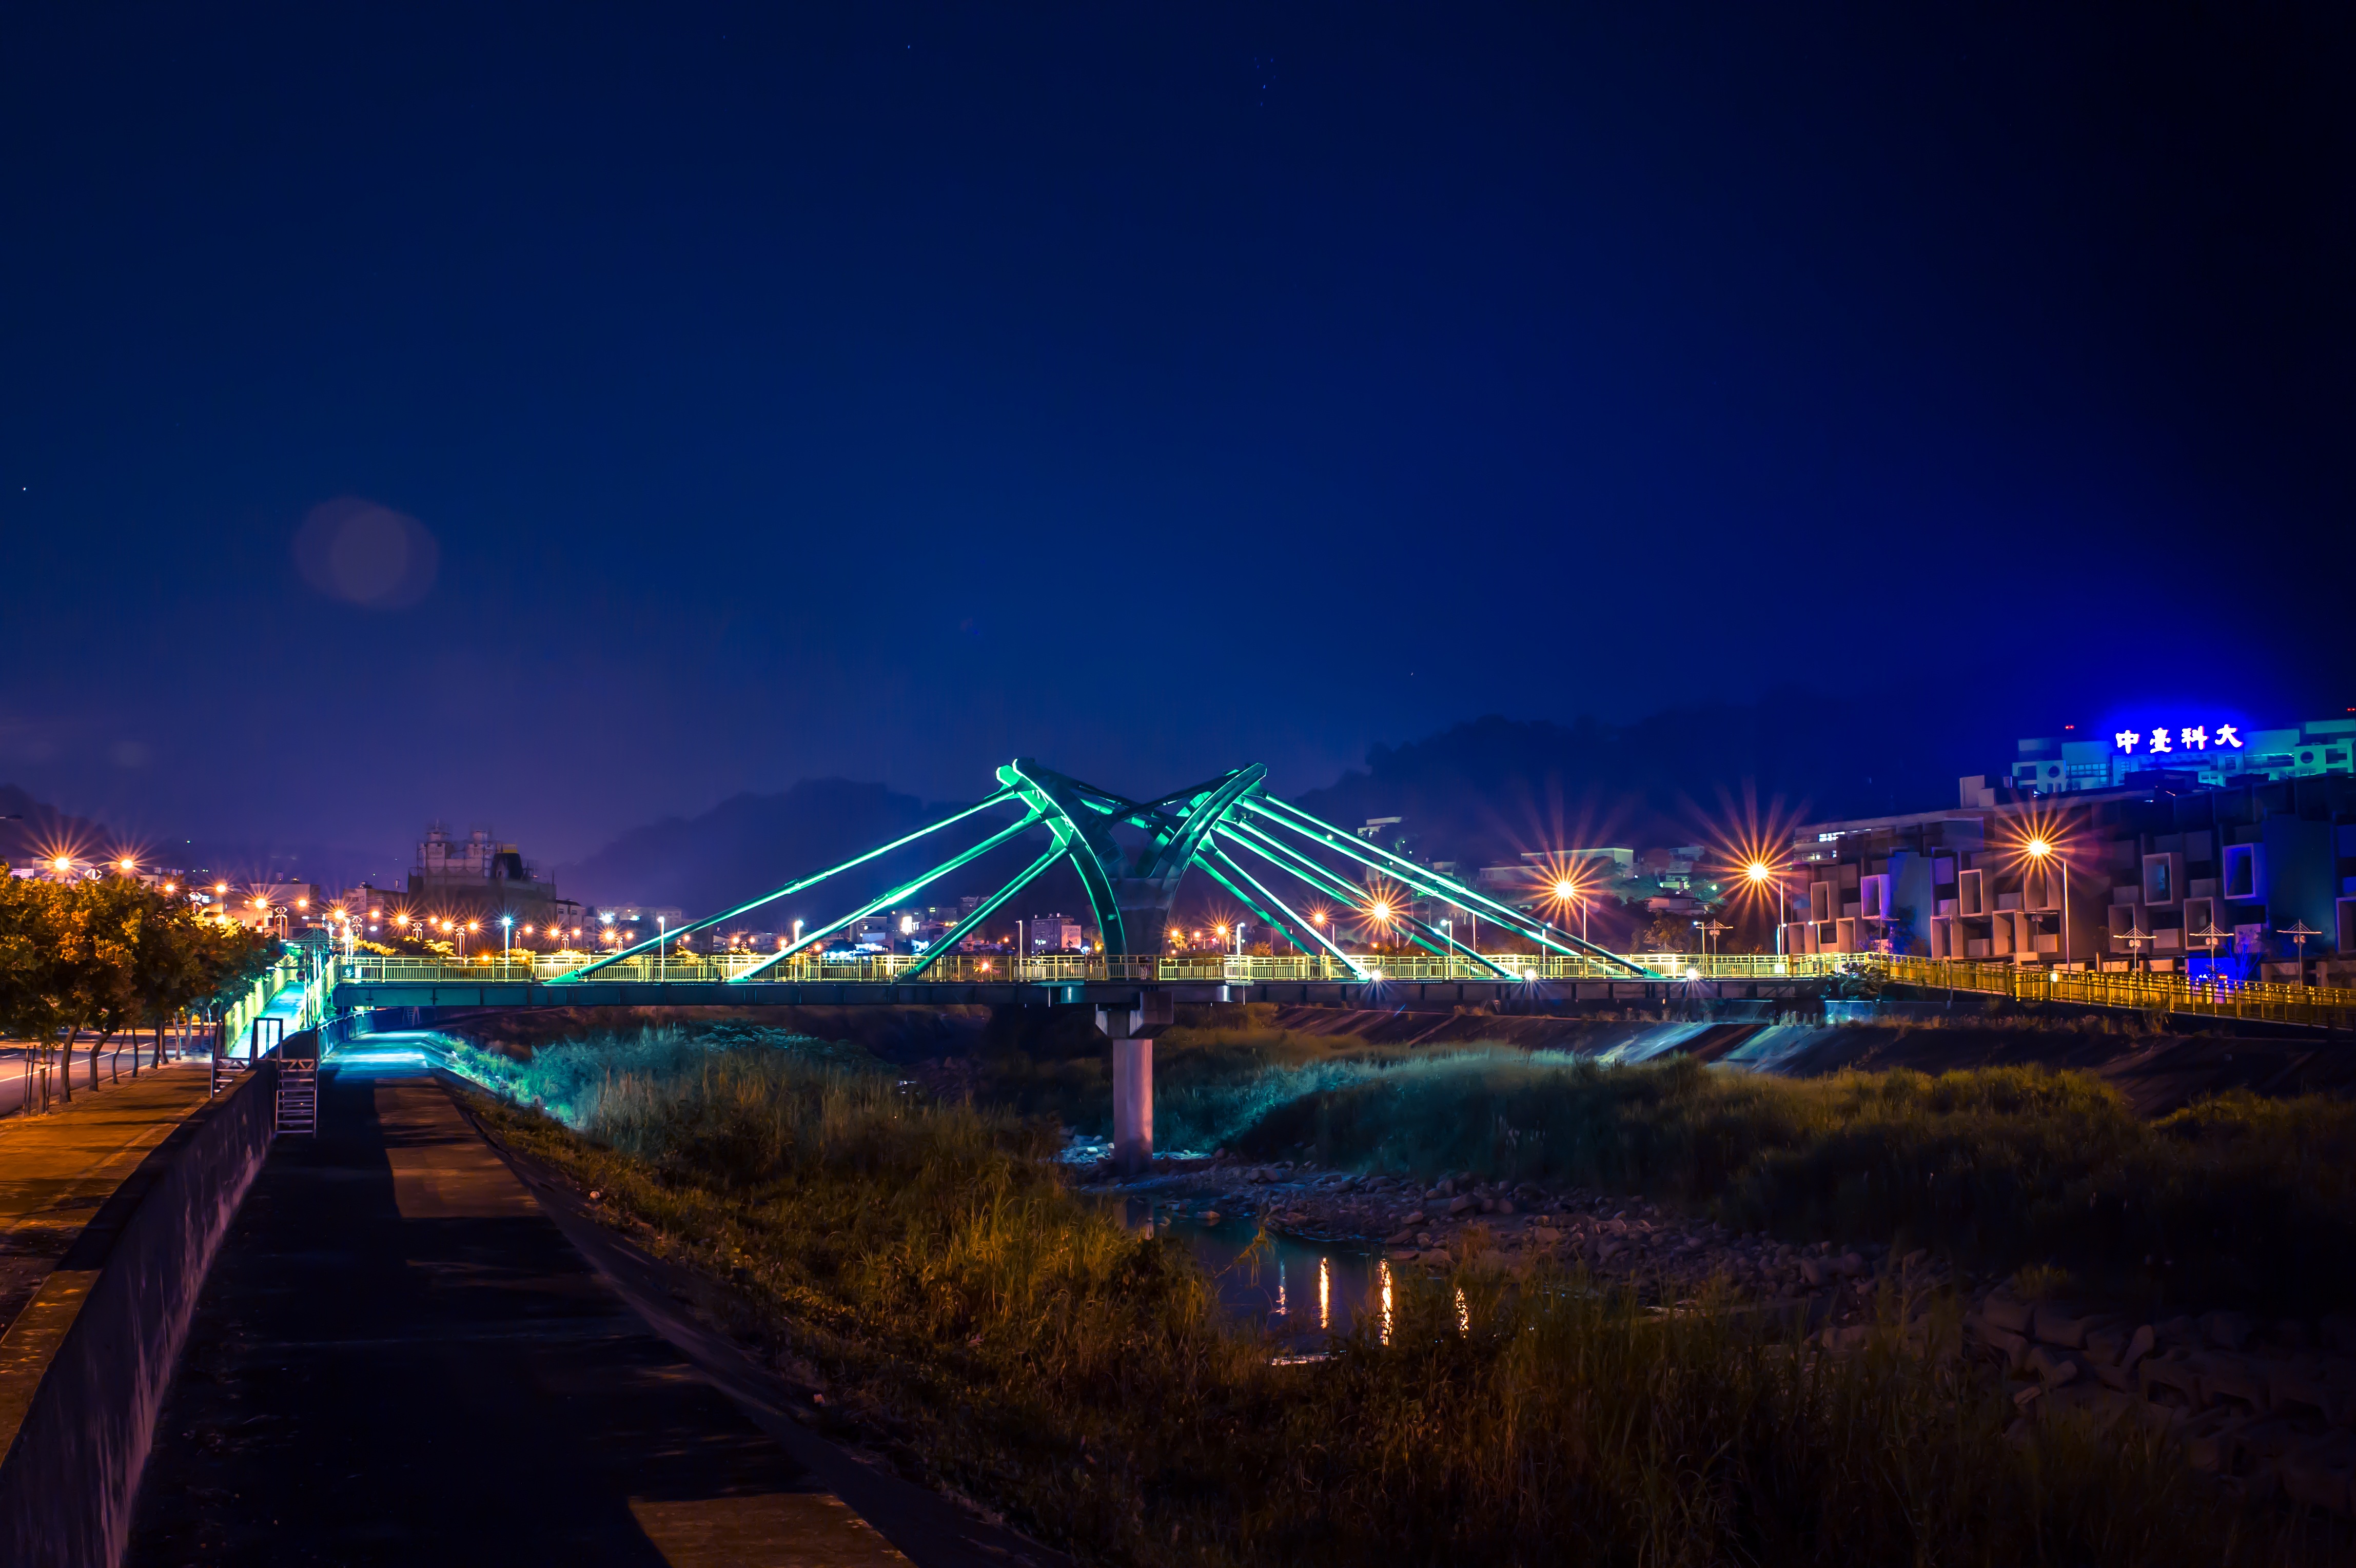
light, bridge, skyline, night, city, cityscape, dusk, evening, reflection, shadow, landmark, stadium, night view, atmosphere of earth